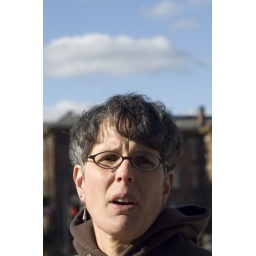
She was telling me not to get hit by a car and then this cloud rolled up. ebogle.tumblr.com